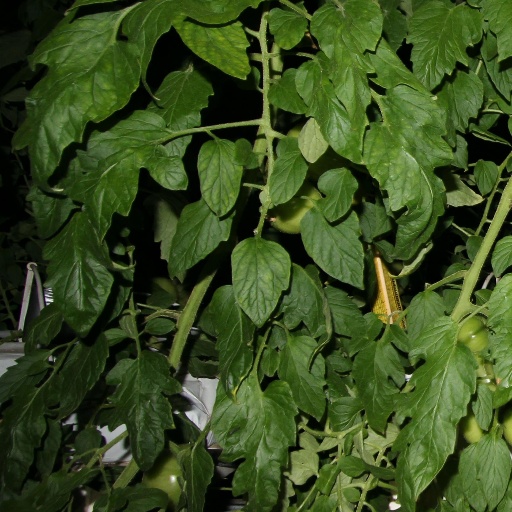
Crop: tomato